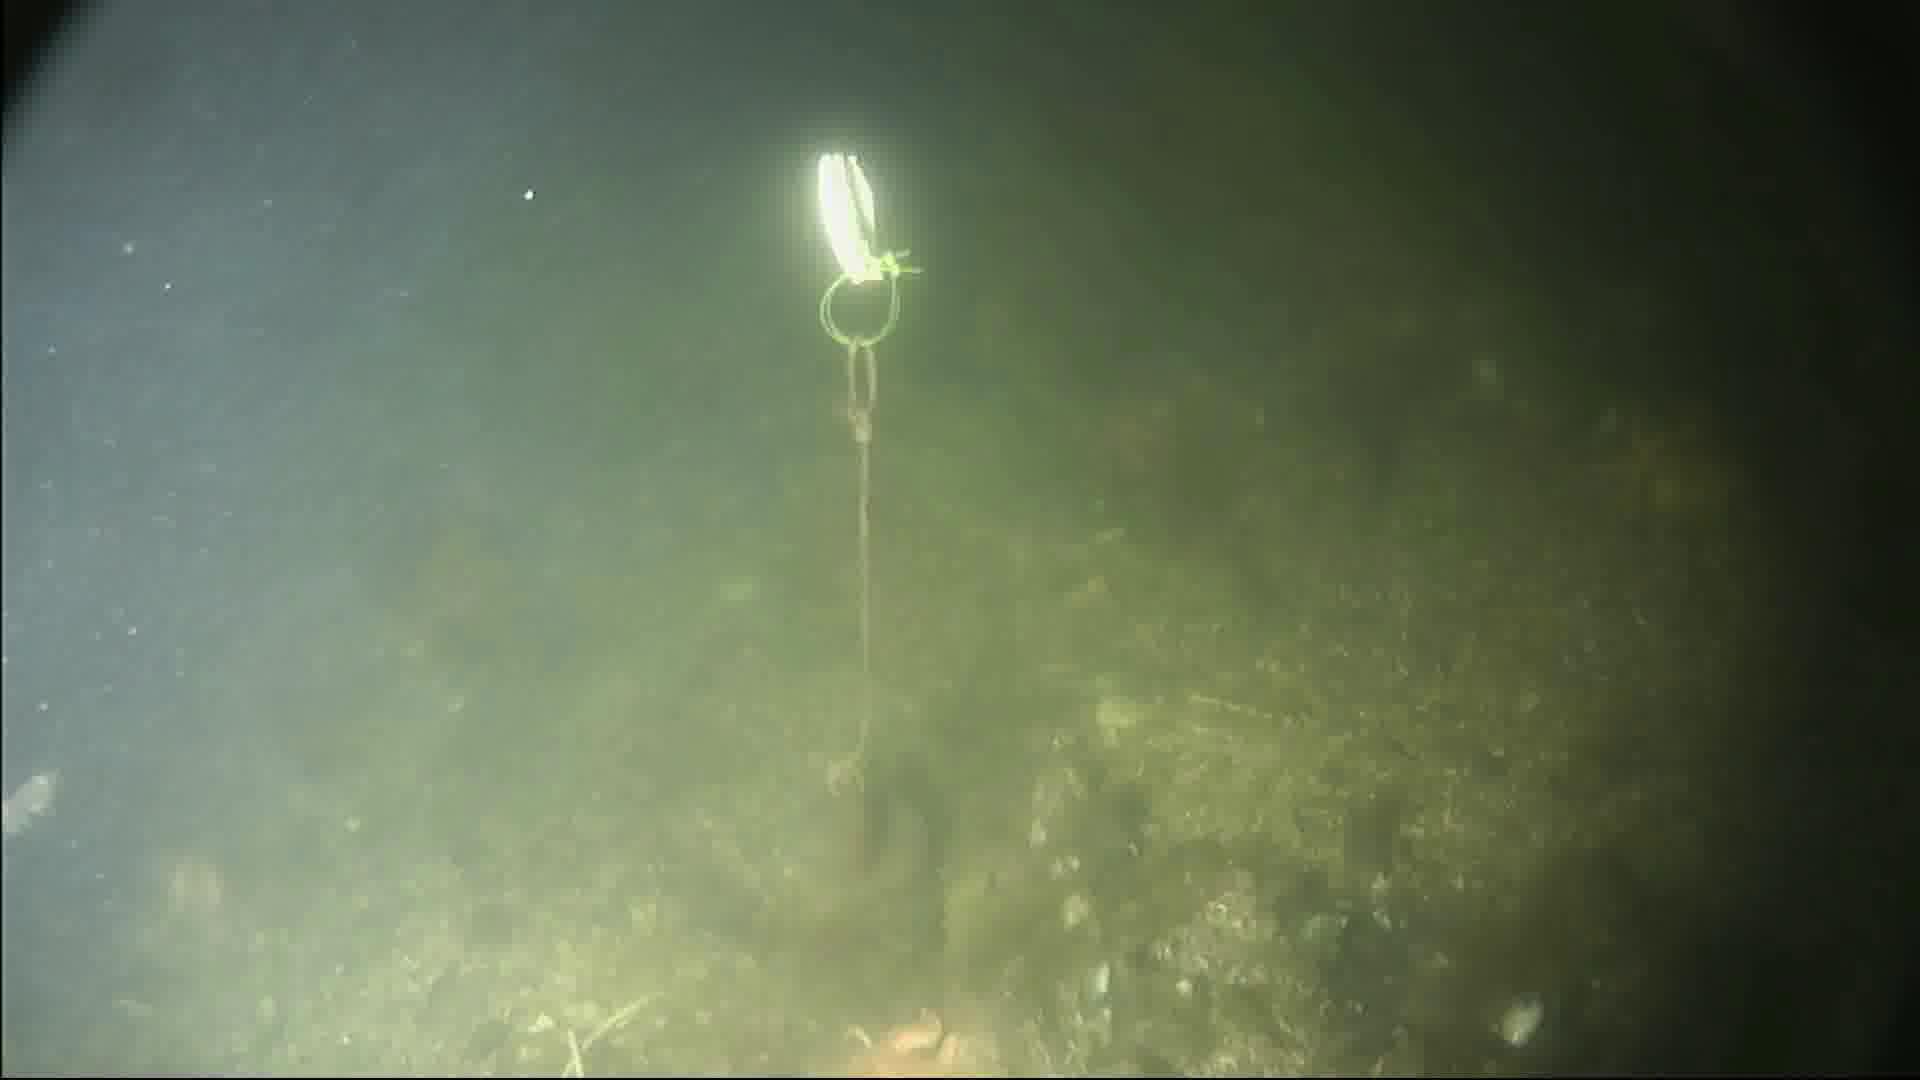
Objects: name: starfish
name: shrimp